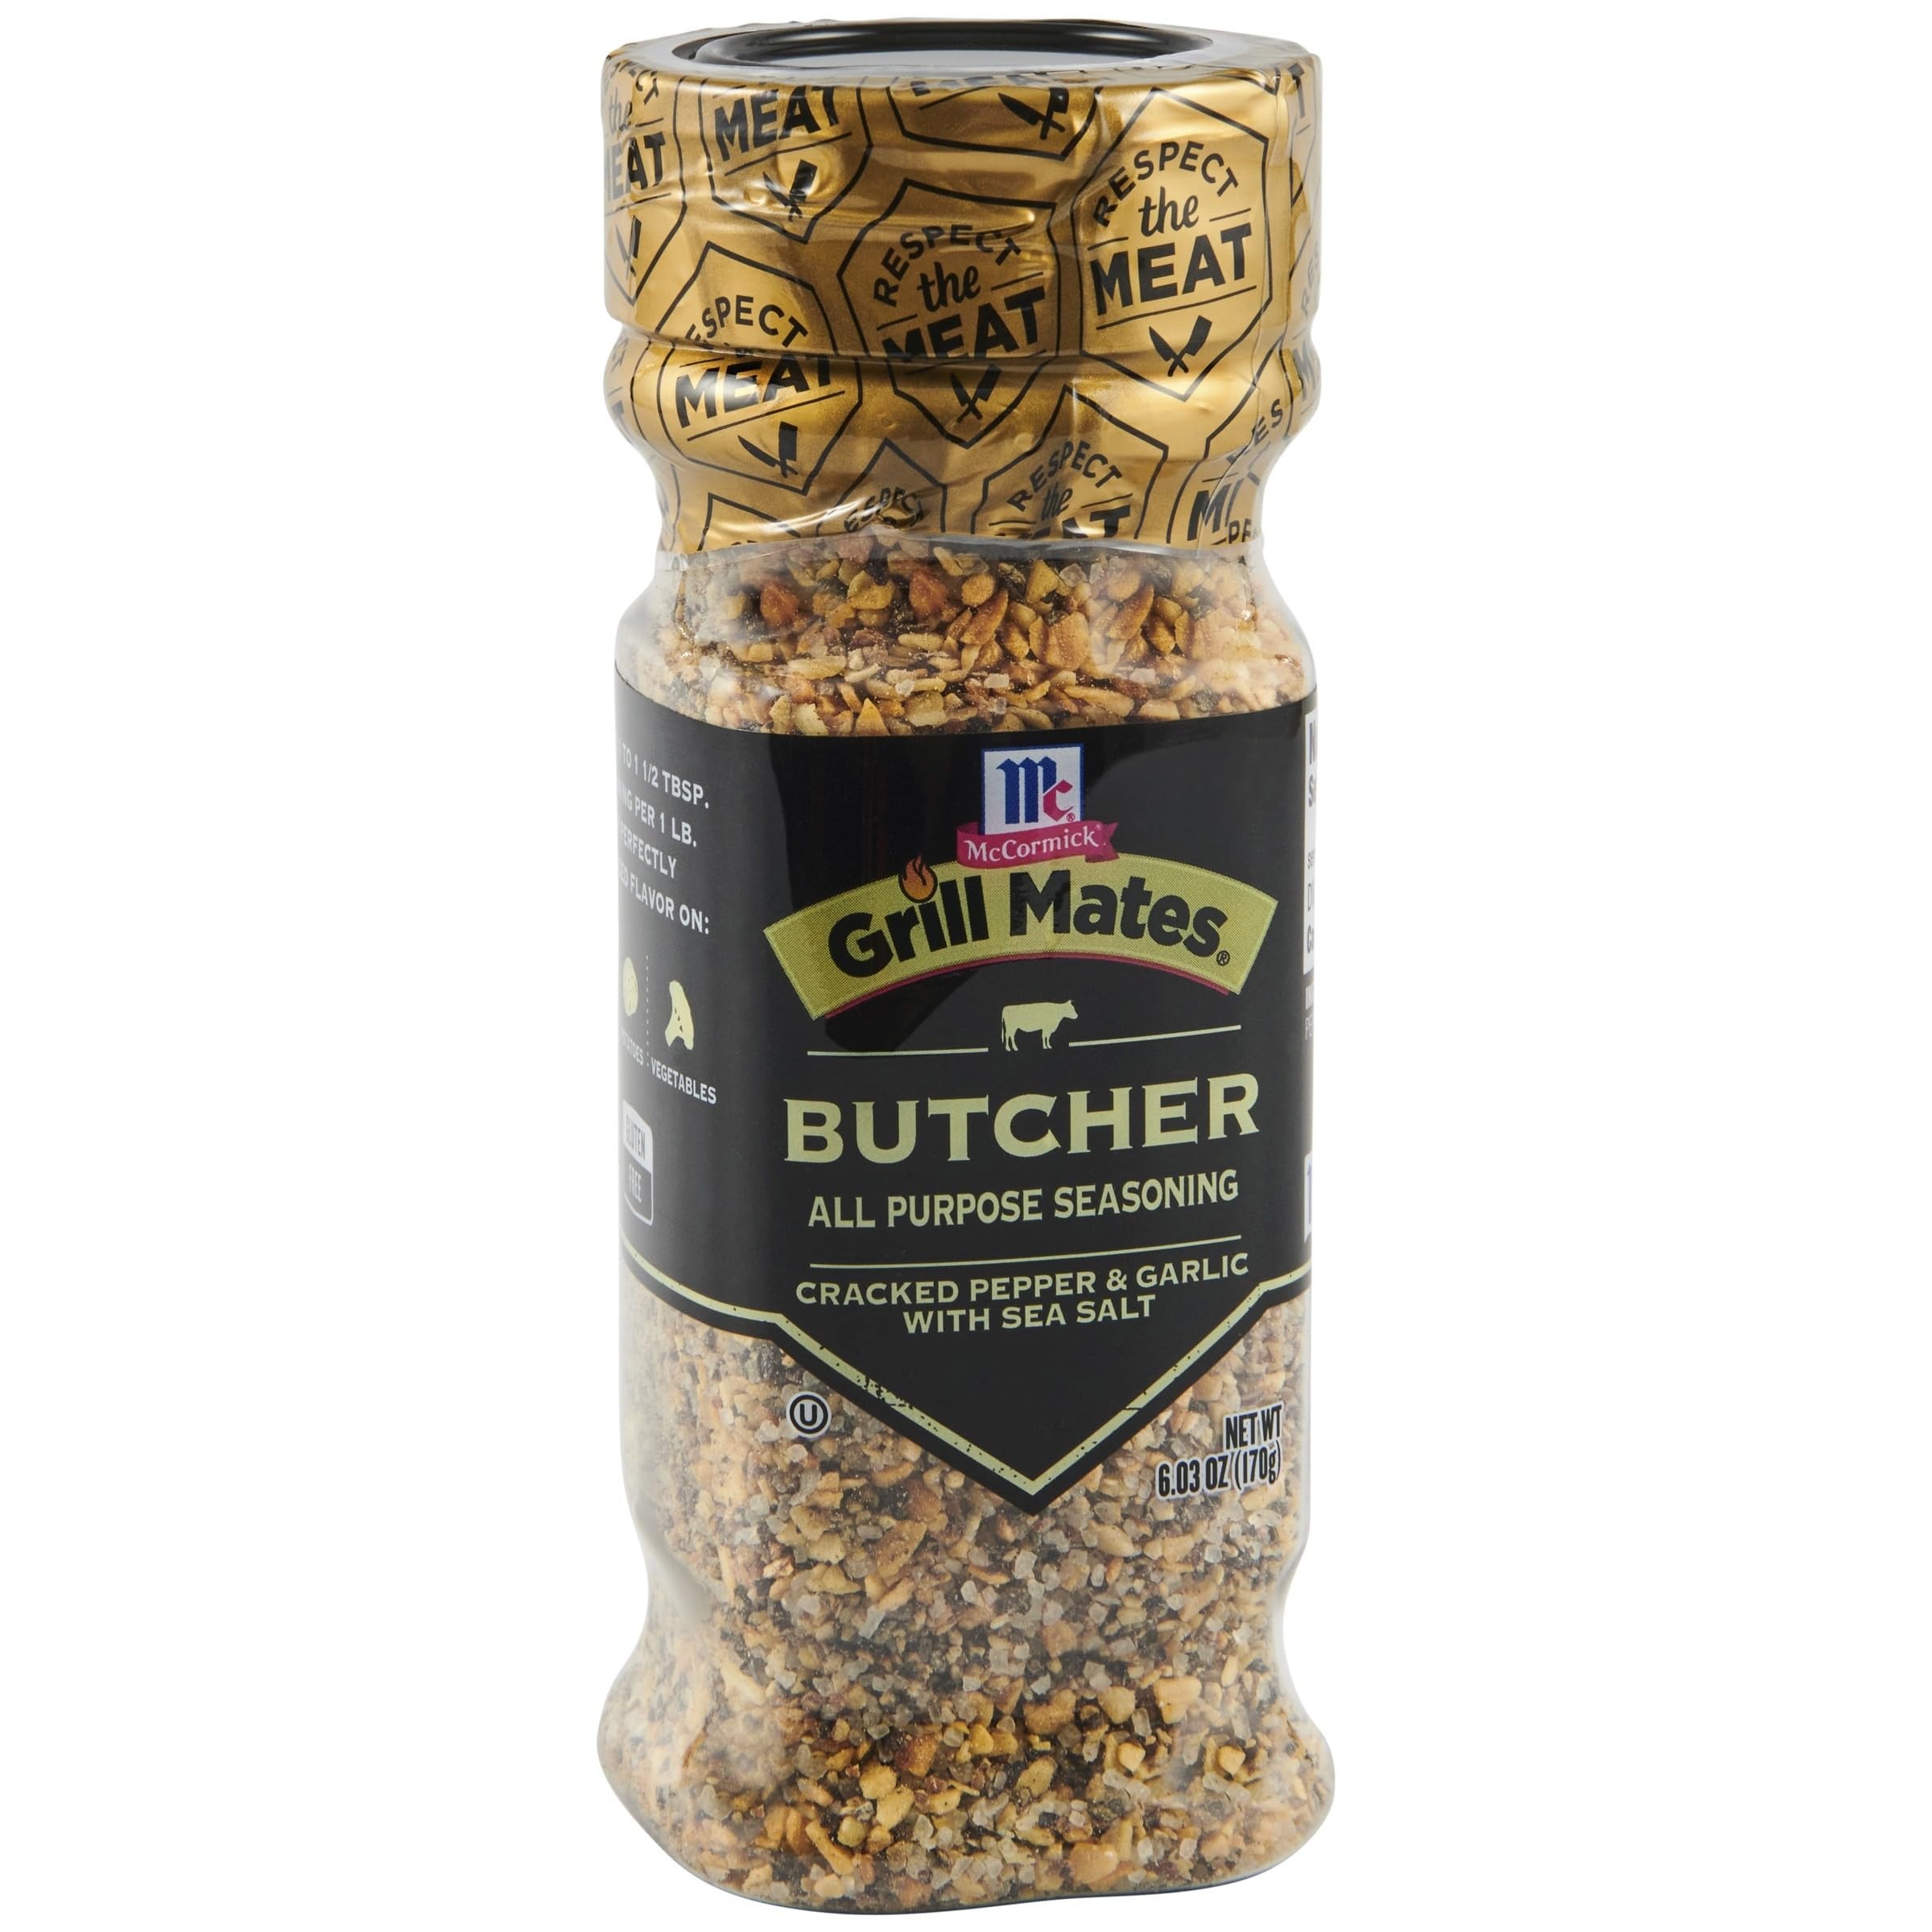
Item Name: McCormick Grill Mates Cracked Pepper & Garlic Grilling Seasoning, 6.03 oz
Bullet Point 1: Simple, high-quality ingredients of sea salt, garlic and cracked black pepper
Bullet Point 2: Respect the Meat: Enhances, not competes with the flavor of grilled meats
Bullet Point 3: No MSG added, Kosher and Gluten Free
Bullet Point 4: Coarse ground seasonings cling to the meat while grilling, sealing in juices
Bullet Point 5: Versatile seasoning for all types of meats, vegetables and potatoes
Value: 6.03
Unit: Ounce

Price: 6.09